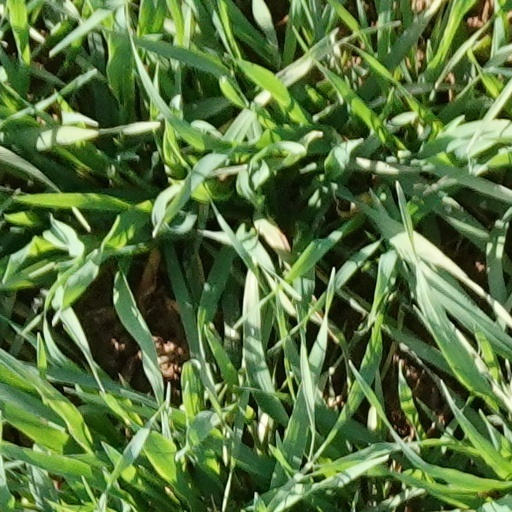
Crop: wheat